Roman Catholic Diocese of Graz-Seckau

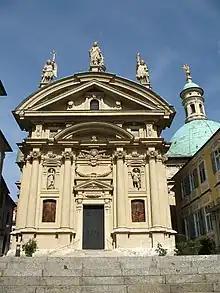
St Catherine's Church and Mausoleum, Graz

The diocese also operates a religious museum ("Diözesanmuseum"), housed in the former Jesuit University building in the Graz Old Town across from the cathedral and the Church of St. Catherine of Alexandria with the mausoleum of Emperor Ferdinand II.